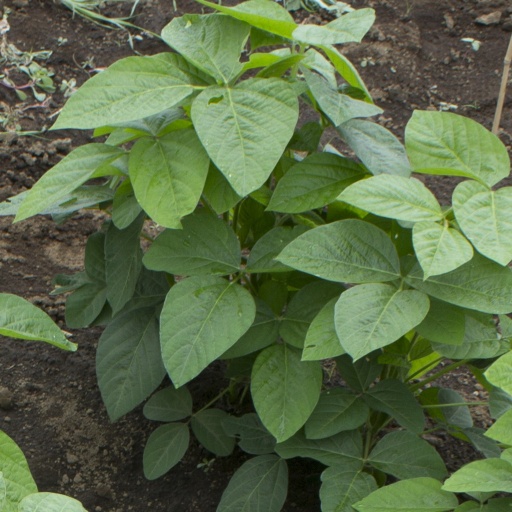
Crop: soybean